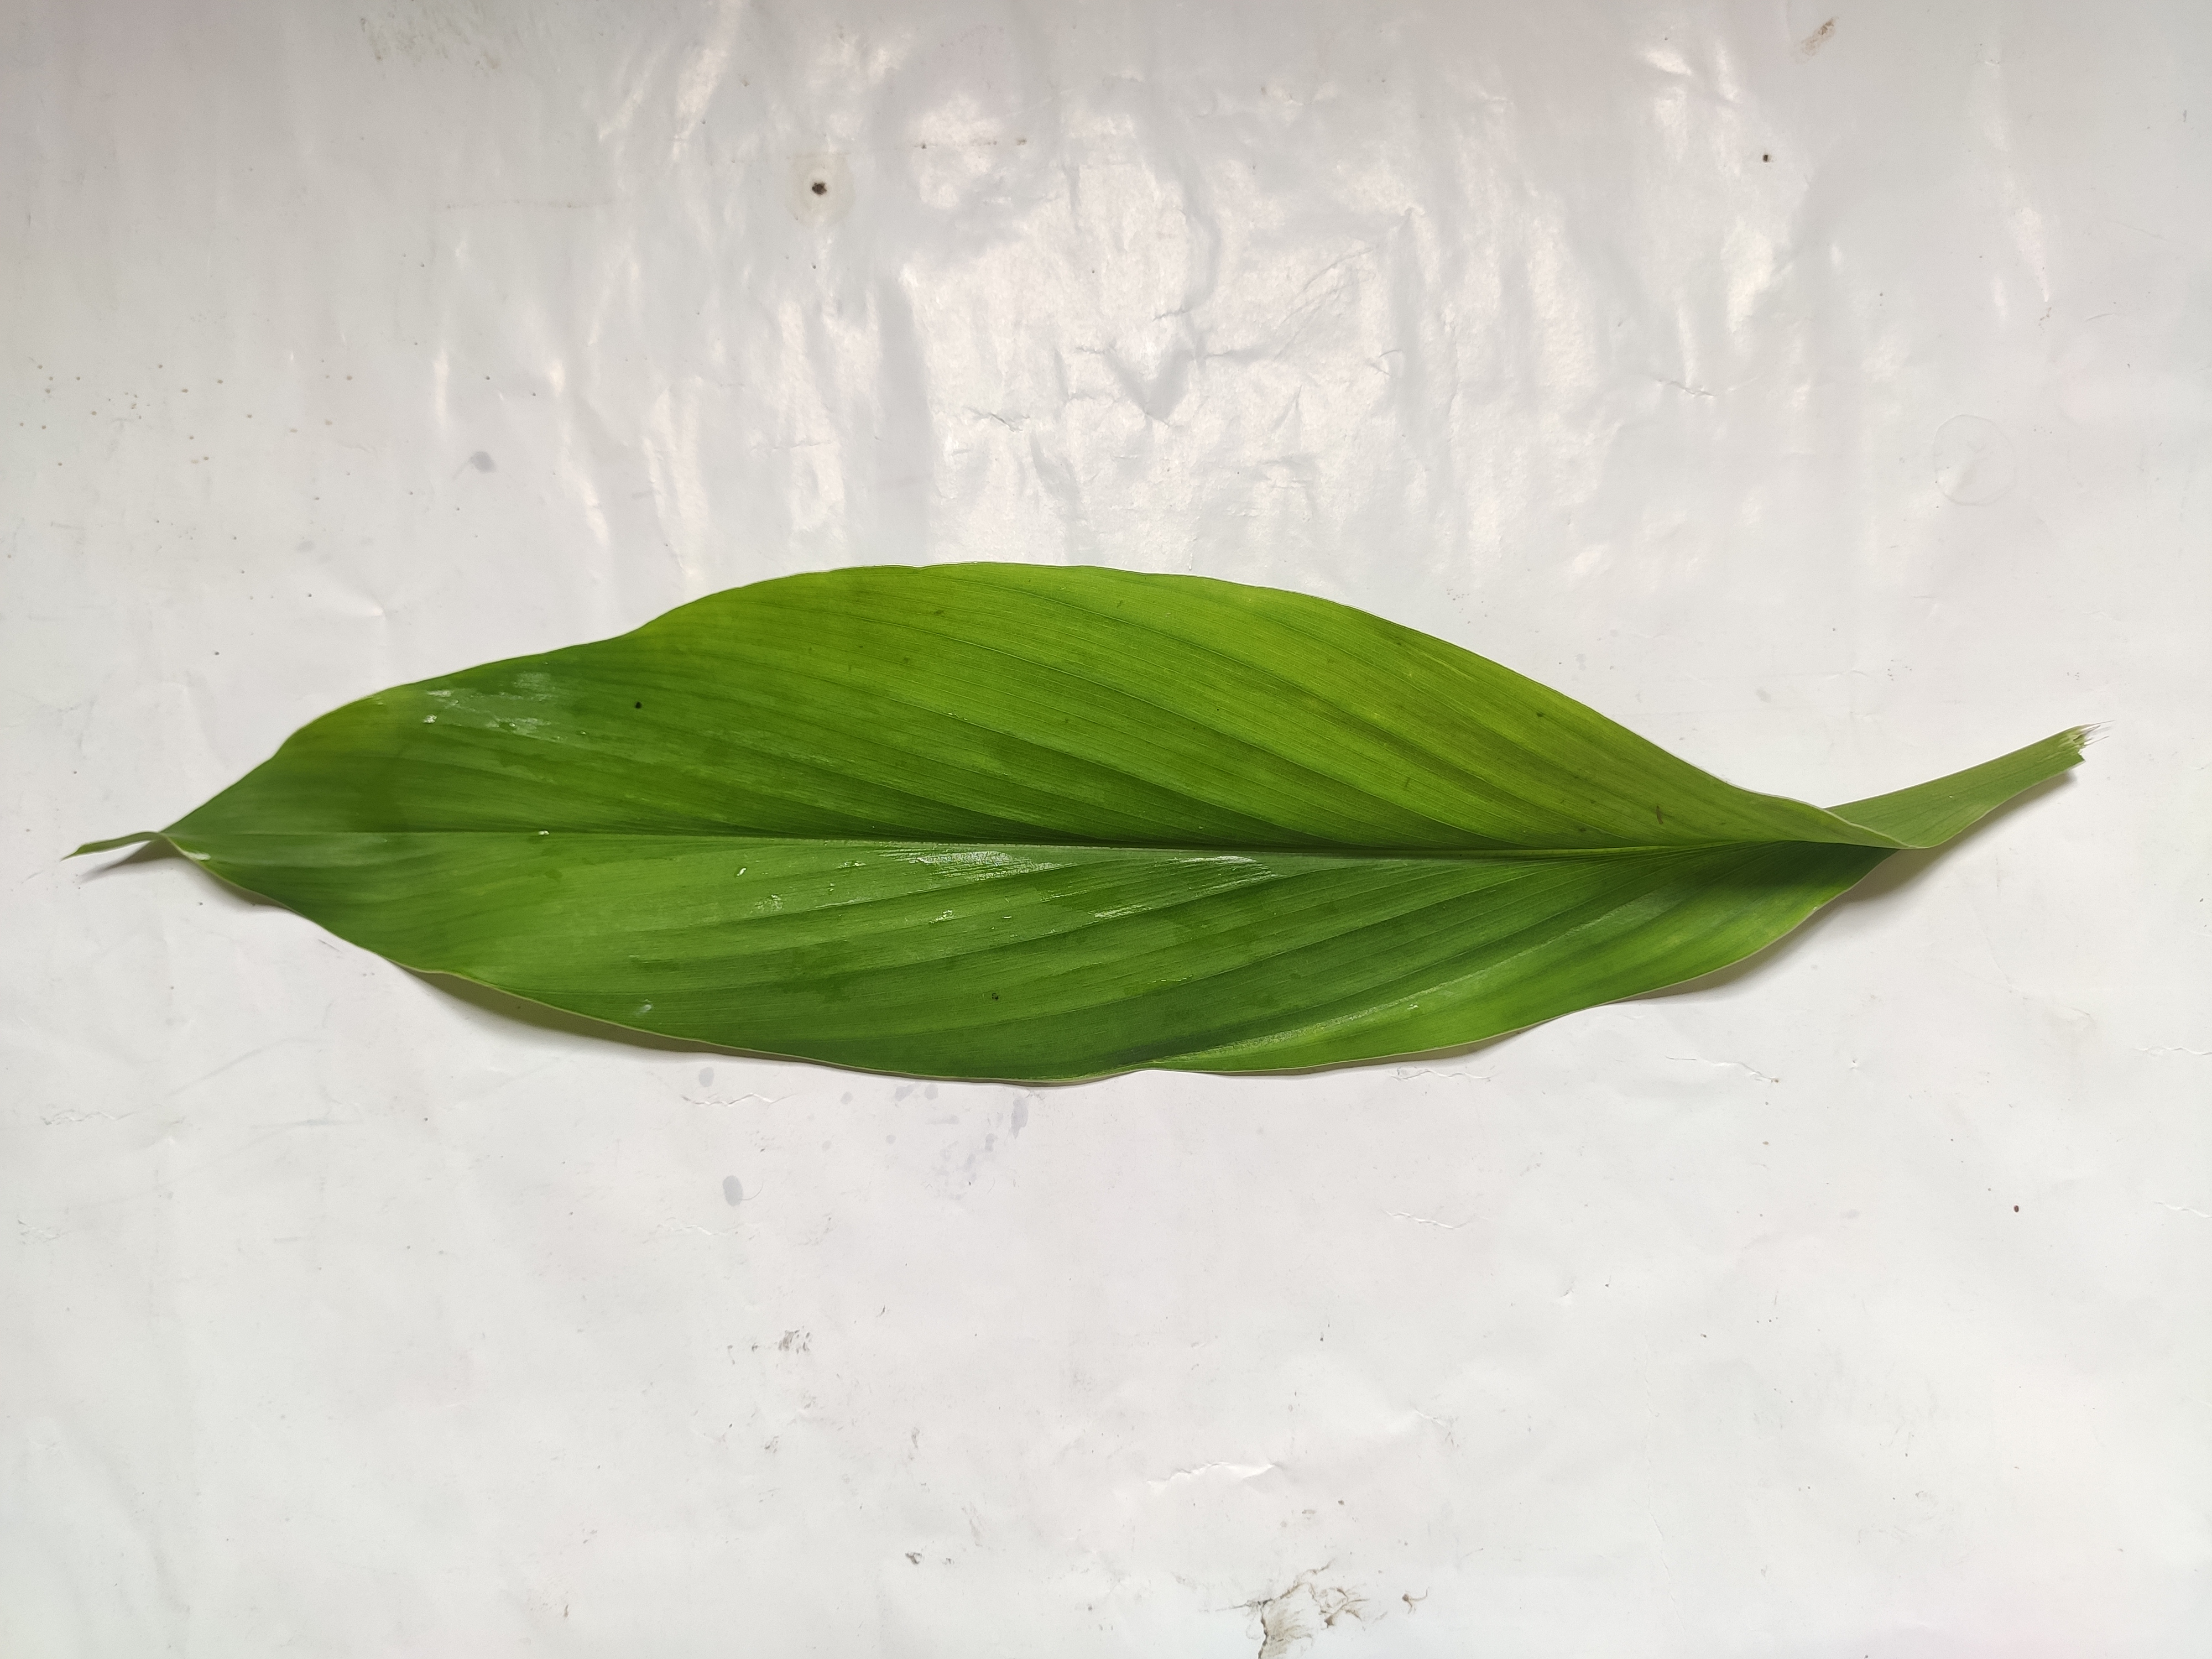
Label: Healthy_Leaf